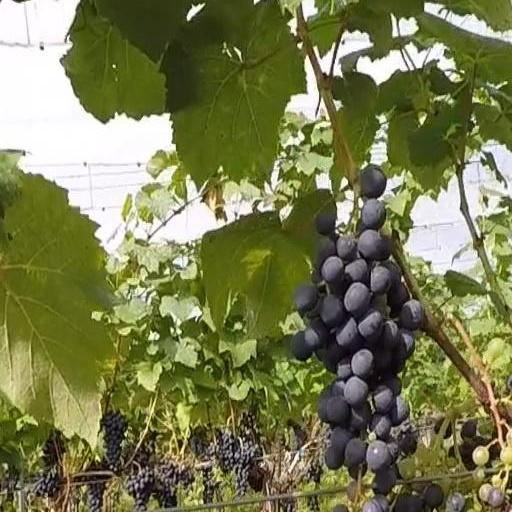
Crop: grape